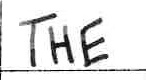
Label: the